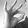
ASL letter: F